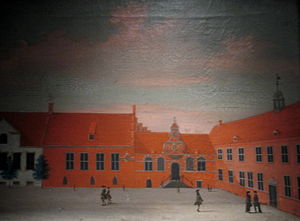
Konsistoriehuset
Tegning af Johannes Rach og Hans Heinrich Eegberg fra 1749. Yderst til venstre professorboligen fra 1730, i midten Konsistoriehuset og til højre for dette en lille rød renæssancebygning fra Christian IVs tid.
Konsistoriehuset er en bygning, som ligger ved Københavns Universitets gamle bygningskompleks ved Frue Plads i København. Bygningen er dateret til ca. 1420 og er muligvis den ældste i byen. Bygningen fungerede oprindelig som residens for Roskildebiskoppen. Efter reformationen i 1536 overtog Københavns Universitet bygningen.